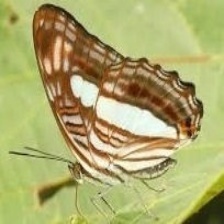
Species: Iphiclus sister